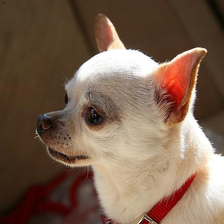
Species: dog
Breed: chihuahua